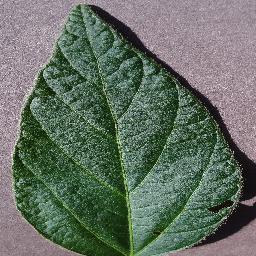
Label: Soybean___healthy